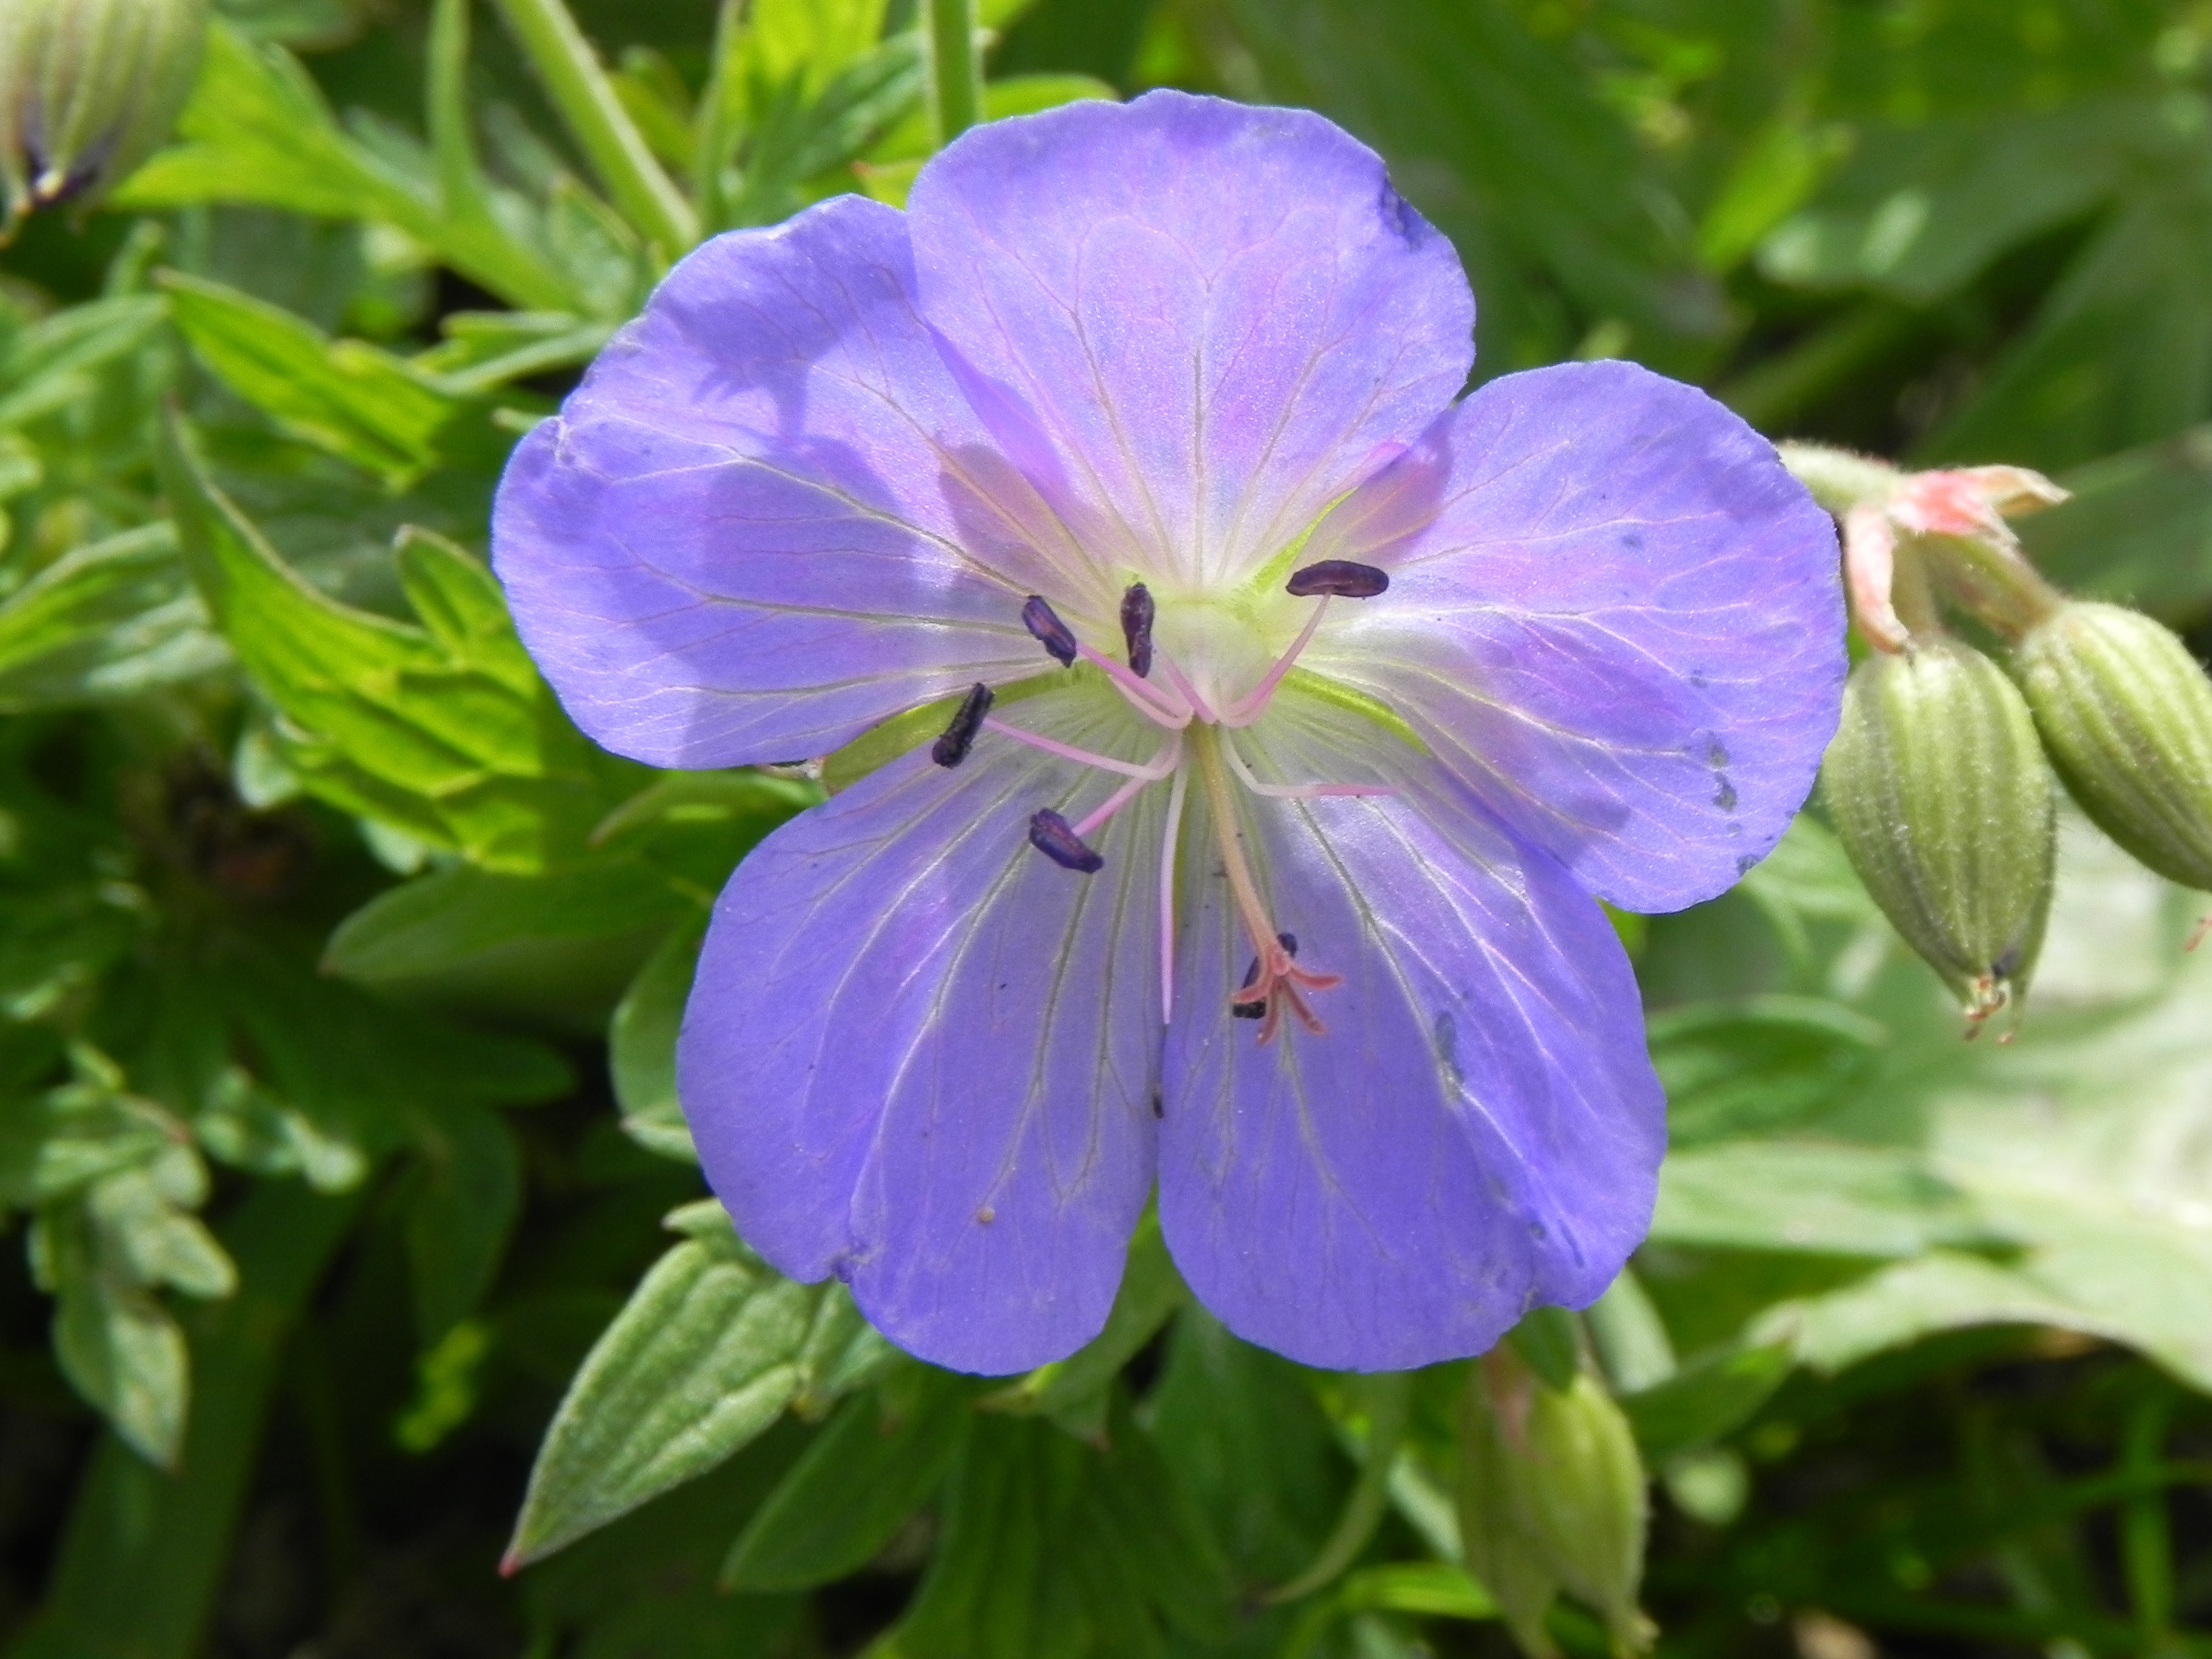
nature, blossom, plant, flower, purple, bloom, spring, macro, botany, garden, close, flora, wildflower, geranium, violet, beautiful, viola, cranesbill, blossomed, flowering plant, geraniaceae, cape basket, annual plant, land plant, violet family, geraniales